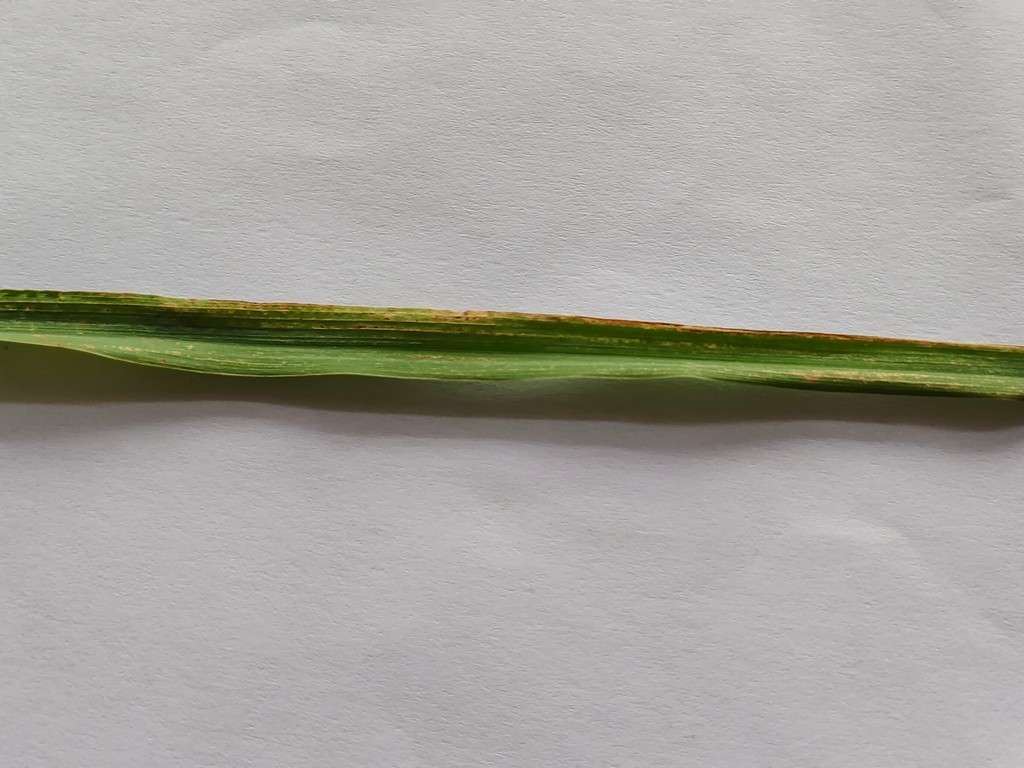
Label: Unhealthy